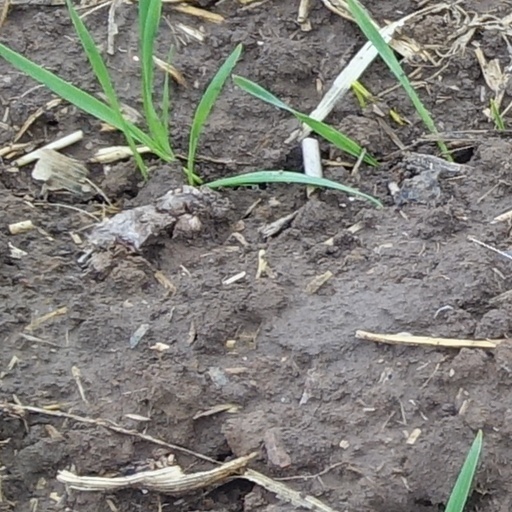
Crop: wheat